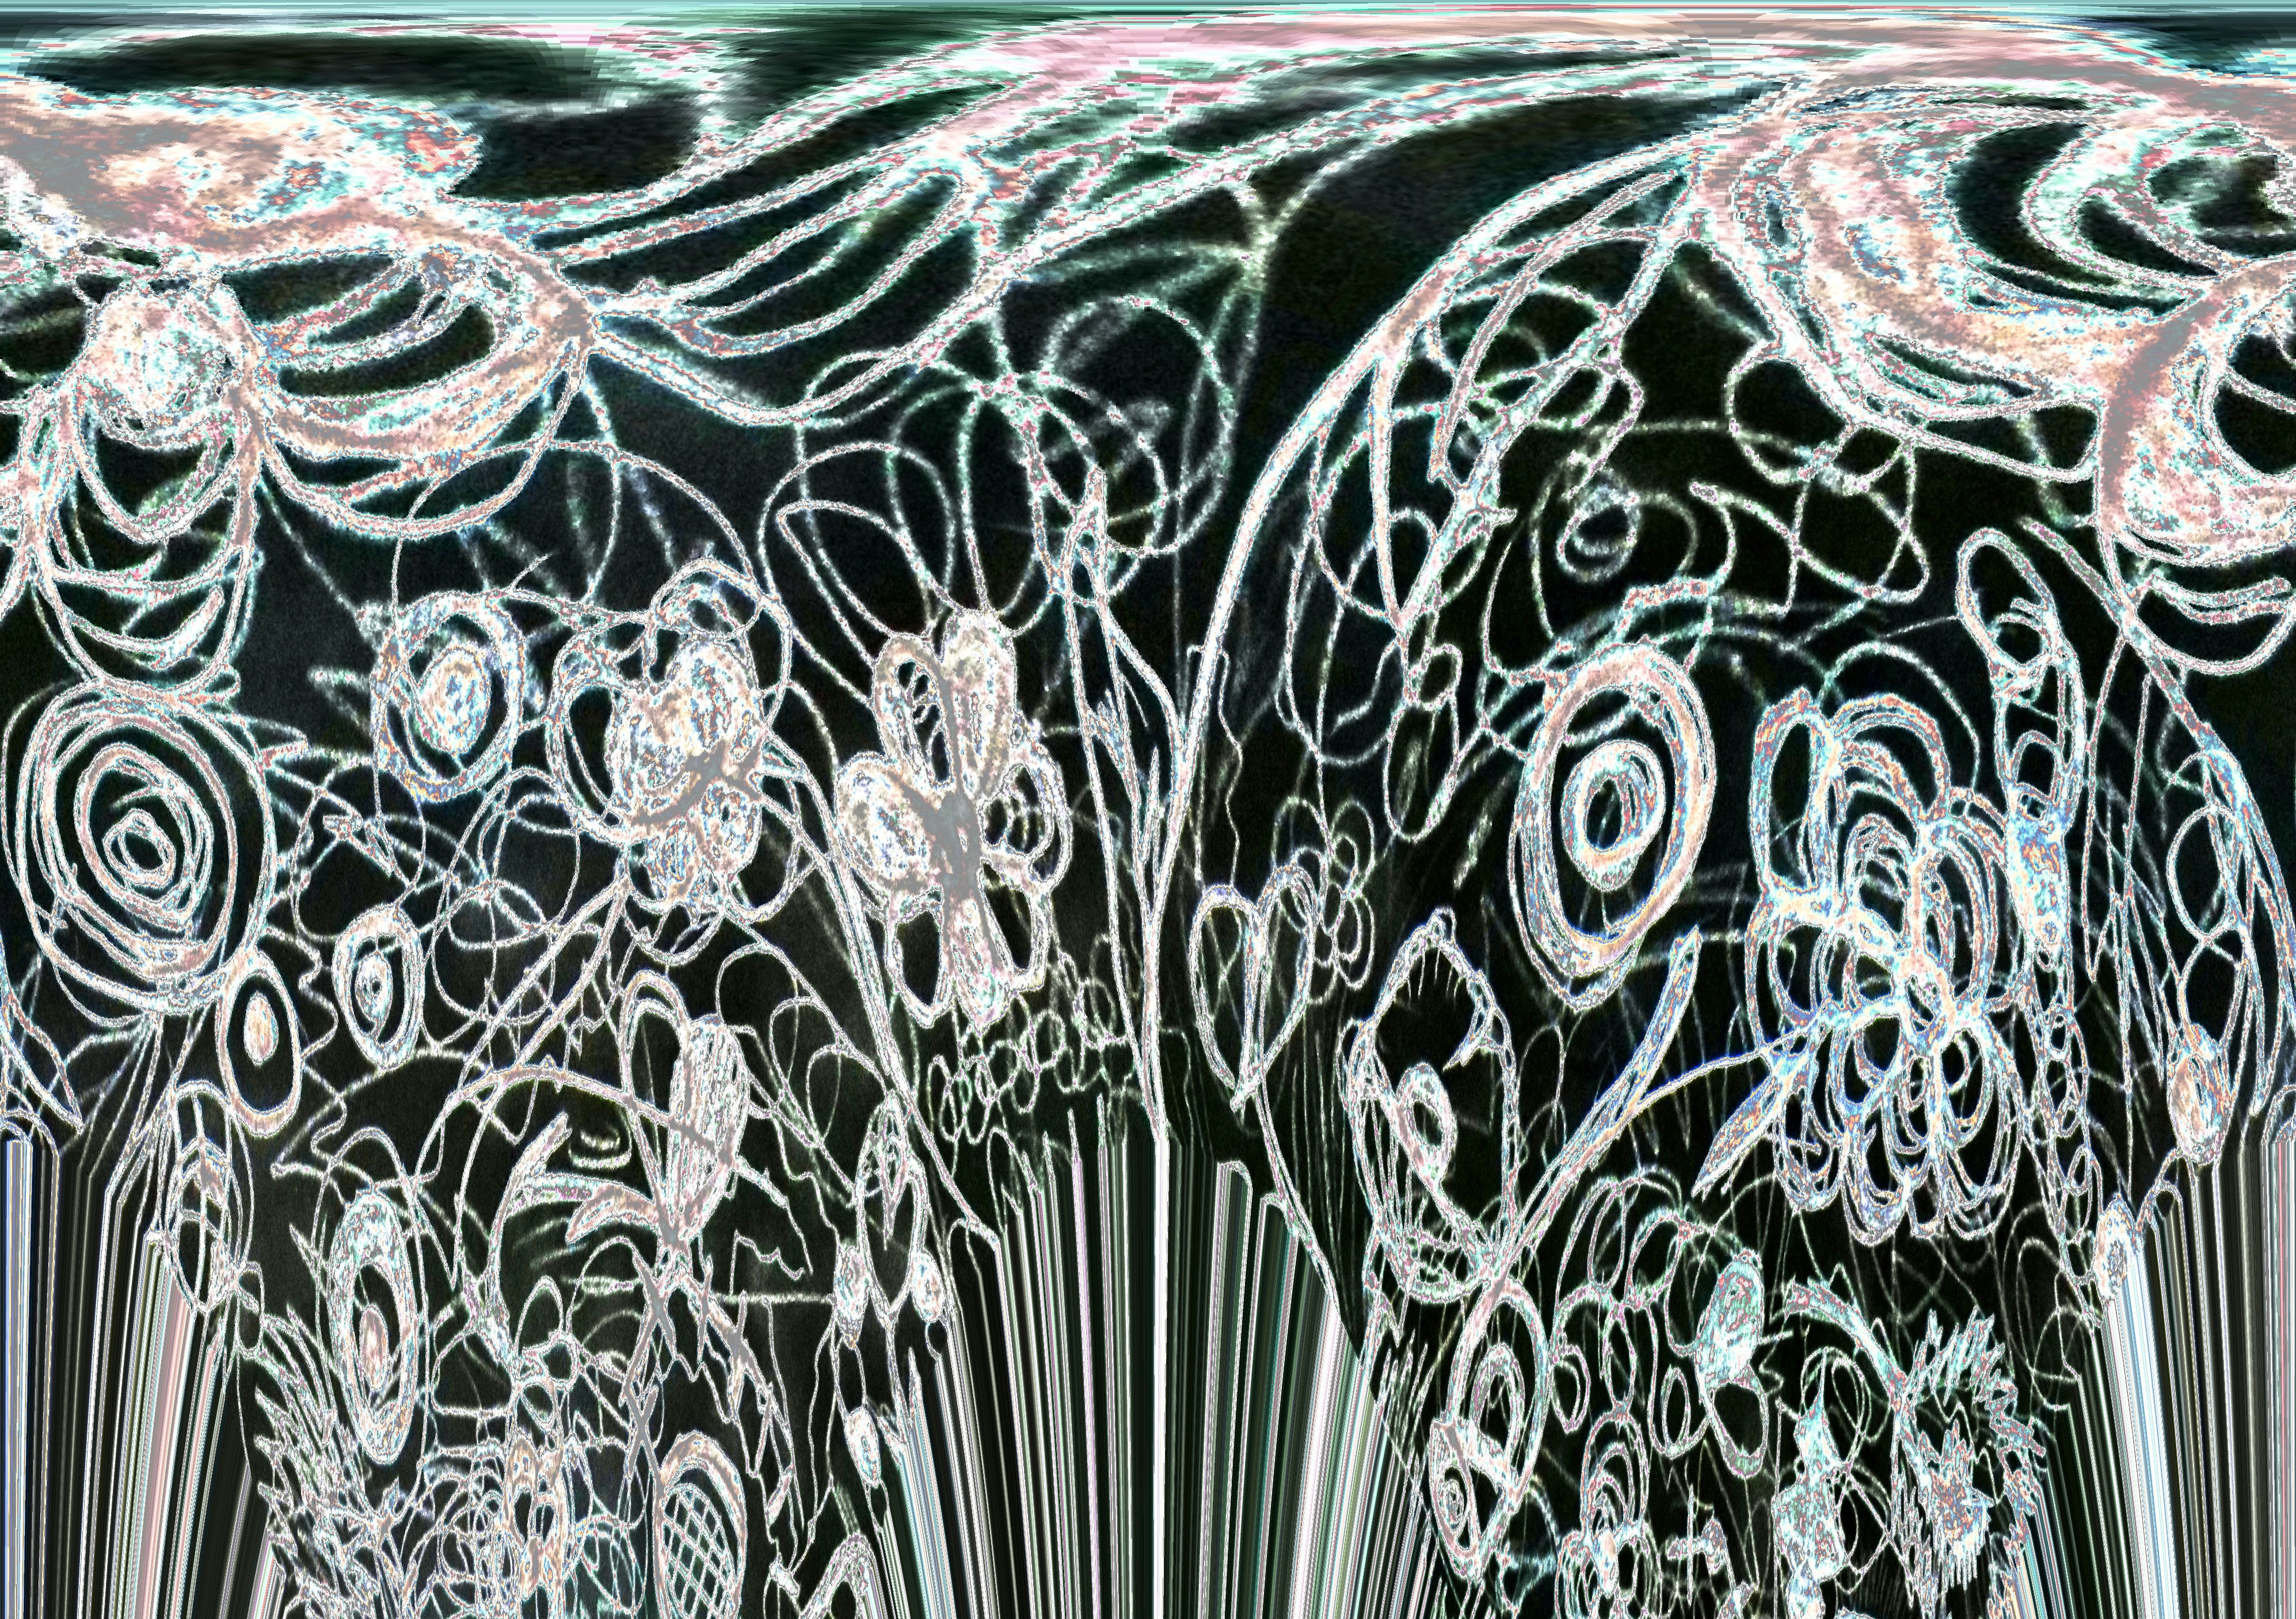
creative, glass, pattern, paint, black white, art, background, design, iron, fashion accessory